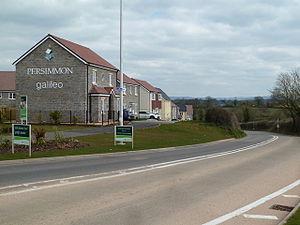
Cranbrook est une ville d'Angleterre dans le Devonshire.